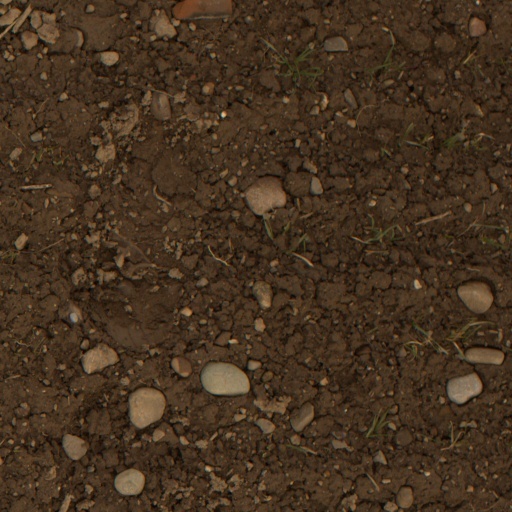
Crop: wheat